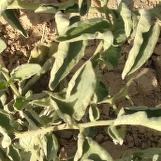
Crop: Tomato
Condition: virosis-d